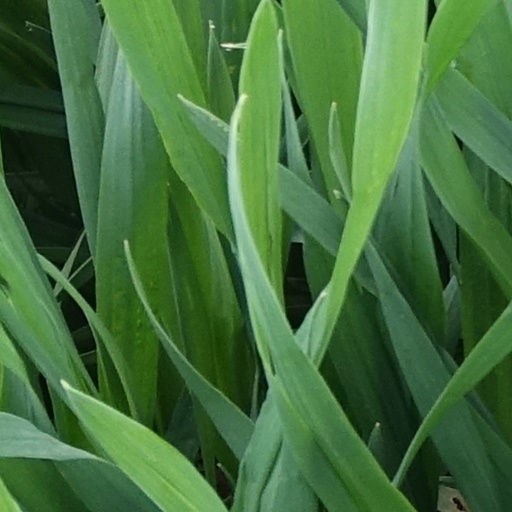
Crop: wheat